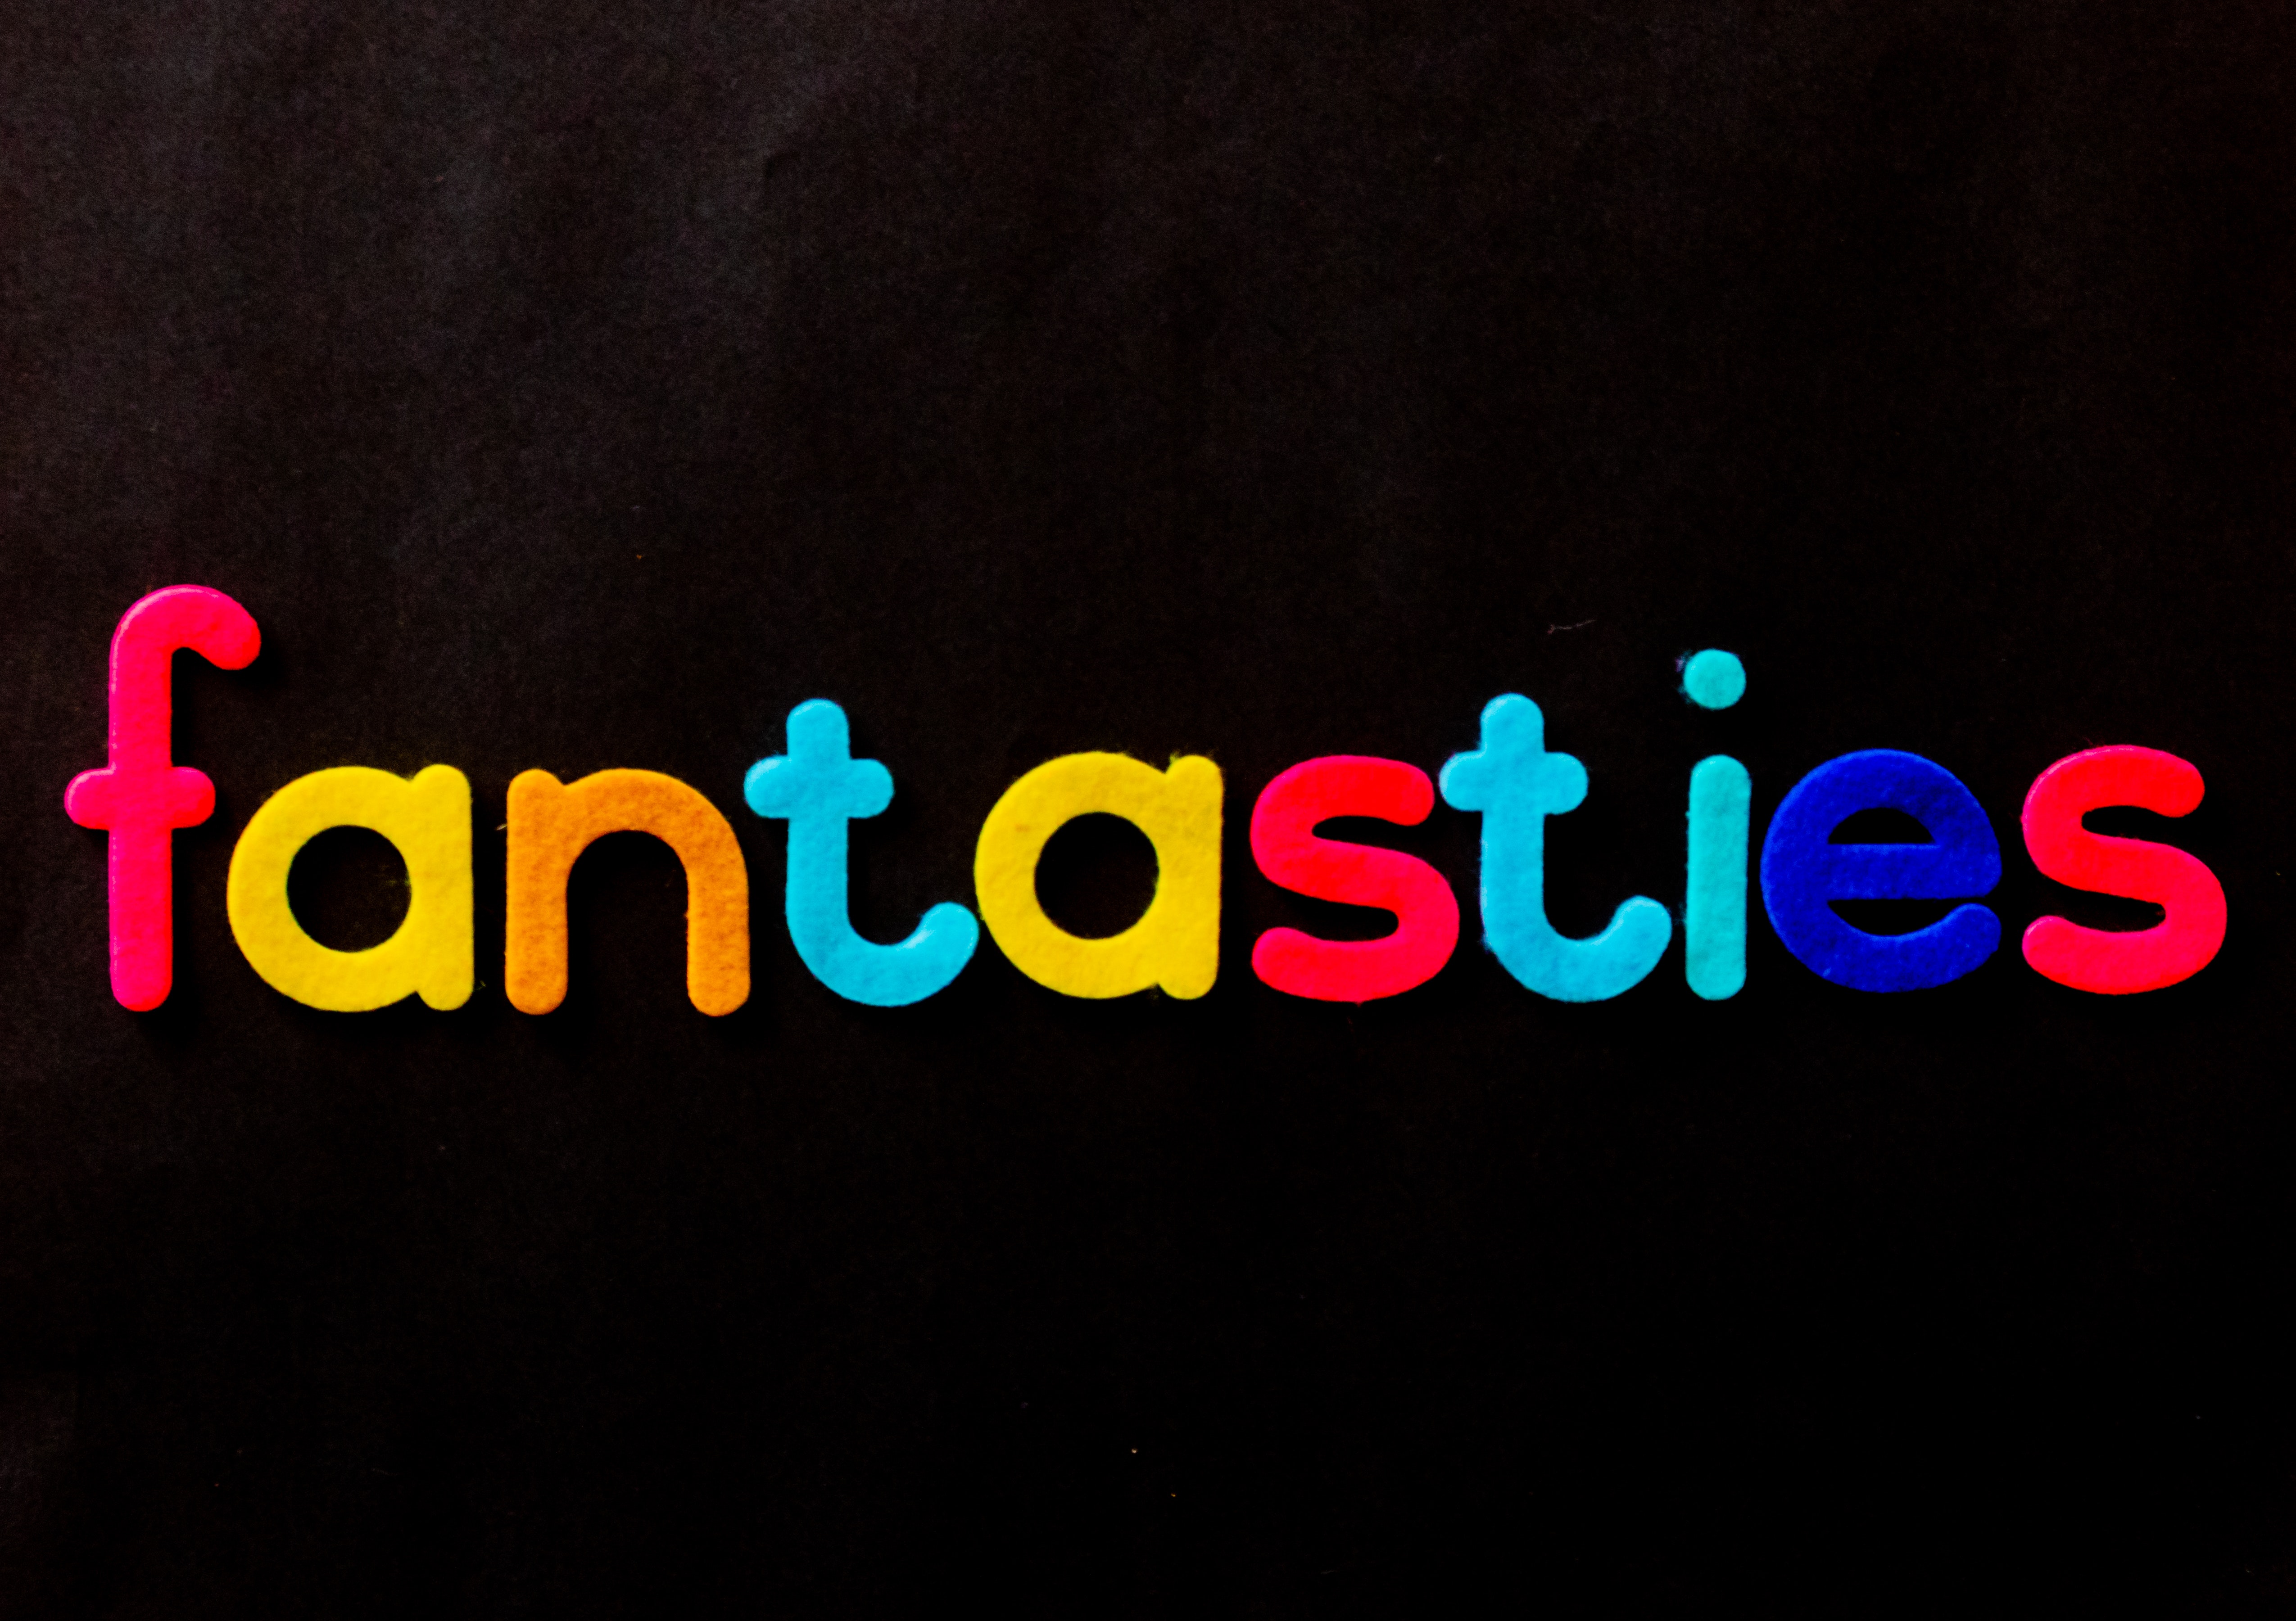
text, font, graphic design, logo, graphics, brand